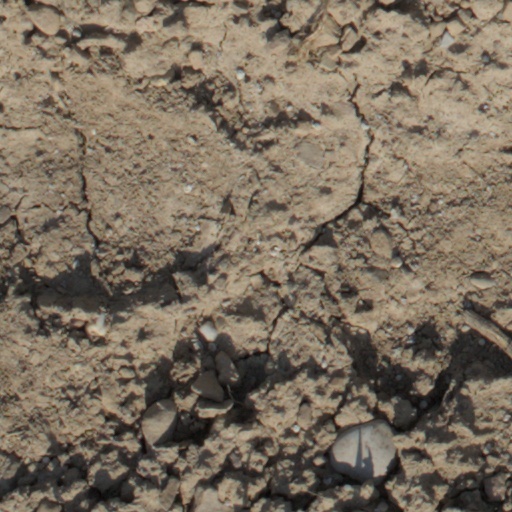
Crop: wheat